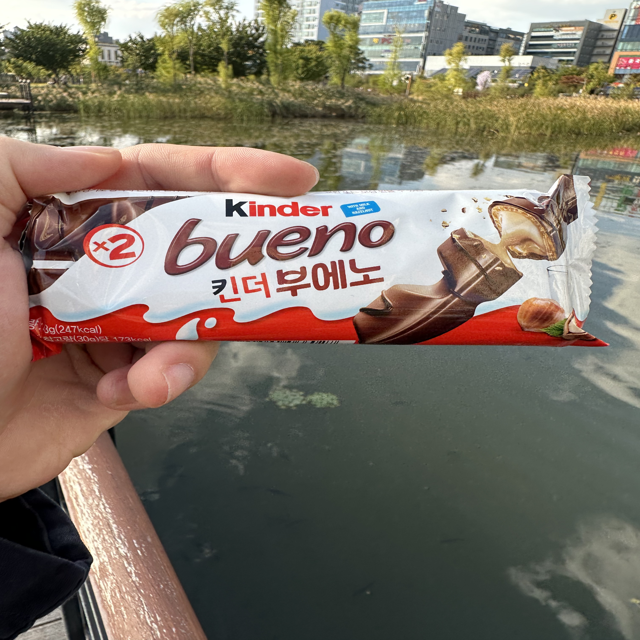
Label: plastics